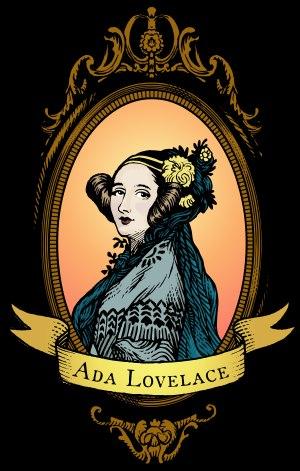
Ada Initiative est une organisation à but non lucratif qui cherche à accroître la participation des femmes au mouvement de la culture libre, à la technologie et la culture de l'open source. L'organisation est fondée en 2011 par Valerie Aurora, développeuse du noyau Linux et défenseure de l'open source, et Mary Gardiner, fondatrice et développeuse de l'open source. Elle porte le nom d'Ada Lovelace, qui est souvent célébrée comme la première programmeuse informatique au monde, tout comme le langage de programmation Ada. En août 2015, le conseil d'administration d'Ada Initiative annonce la fermeture de l'organisation pour octobre. Selon cette annonce, les dirigeantes d'Intiative décident de se retirer et l'organisation n'est pas en mesure de trouver des cheffes en remplacement qui soient acceptables.